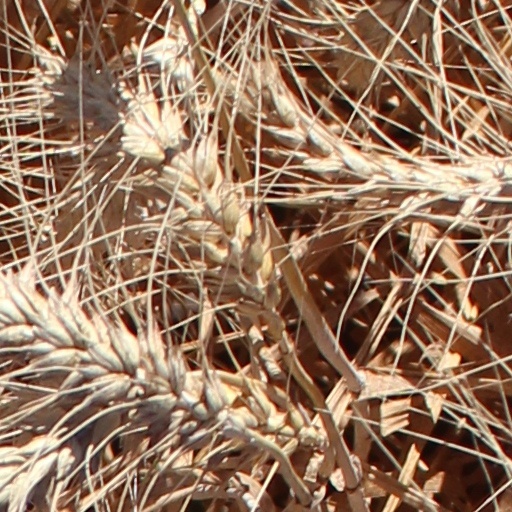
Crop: wheat